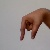
The image shows a hand gesture representing the letter 'Q' in Indian Sign Language.